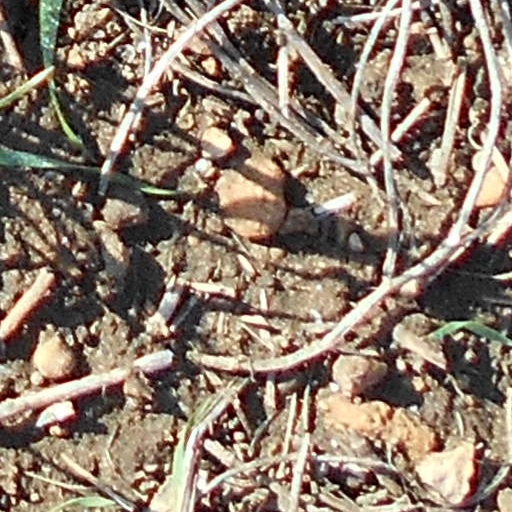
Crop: wheat